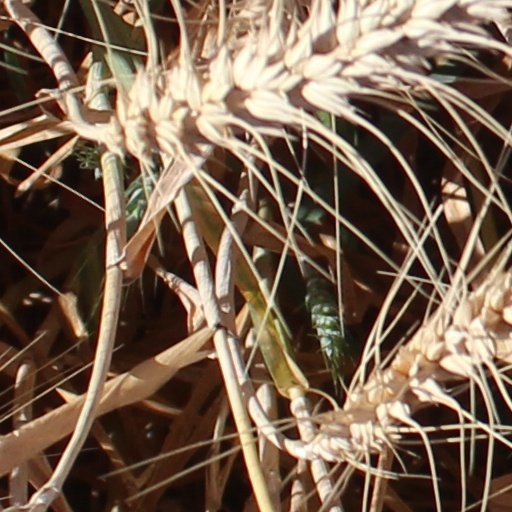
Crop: wheat